List of mayors of Lausanne

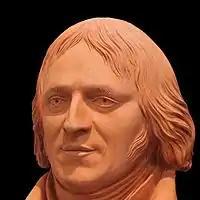
Samuel-Jacques Hollard mayor 1803–1815

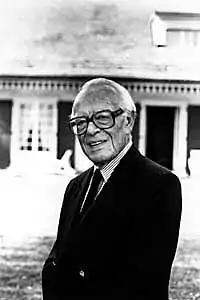
Pierre Graber was mayor 1946–1949. He later became a member of the Swiss Federal Council (1970–1978)

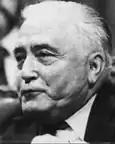
Georges-André Chevallaz was mayor of Lausanne 1958–1973 before becoming member of the Swiss Federal Council (1974–1983)

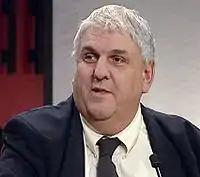
Daniel Brélaz, mayor elected 2002

This is a list of mayors of Lausanne, Switzerland. The mayor of Lausanne ("syndic de Lausanne") presides the municipal council ("municipalité"), the city's executive.